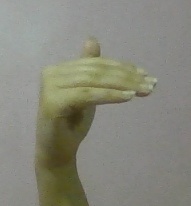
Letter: khaa